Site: brandenburg
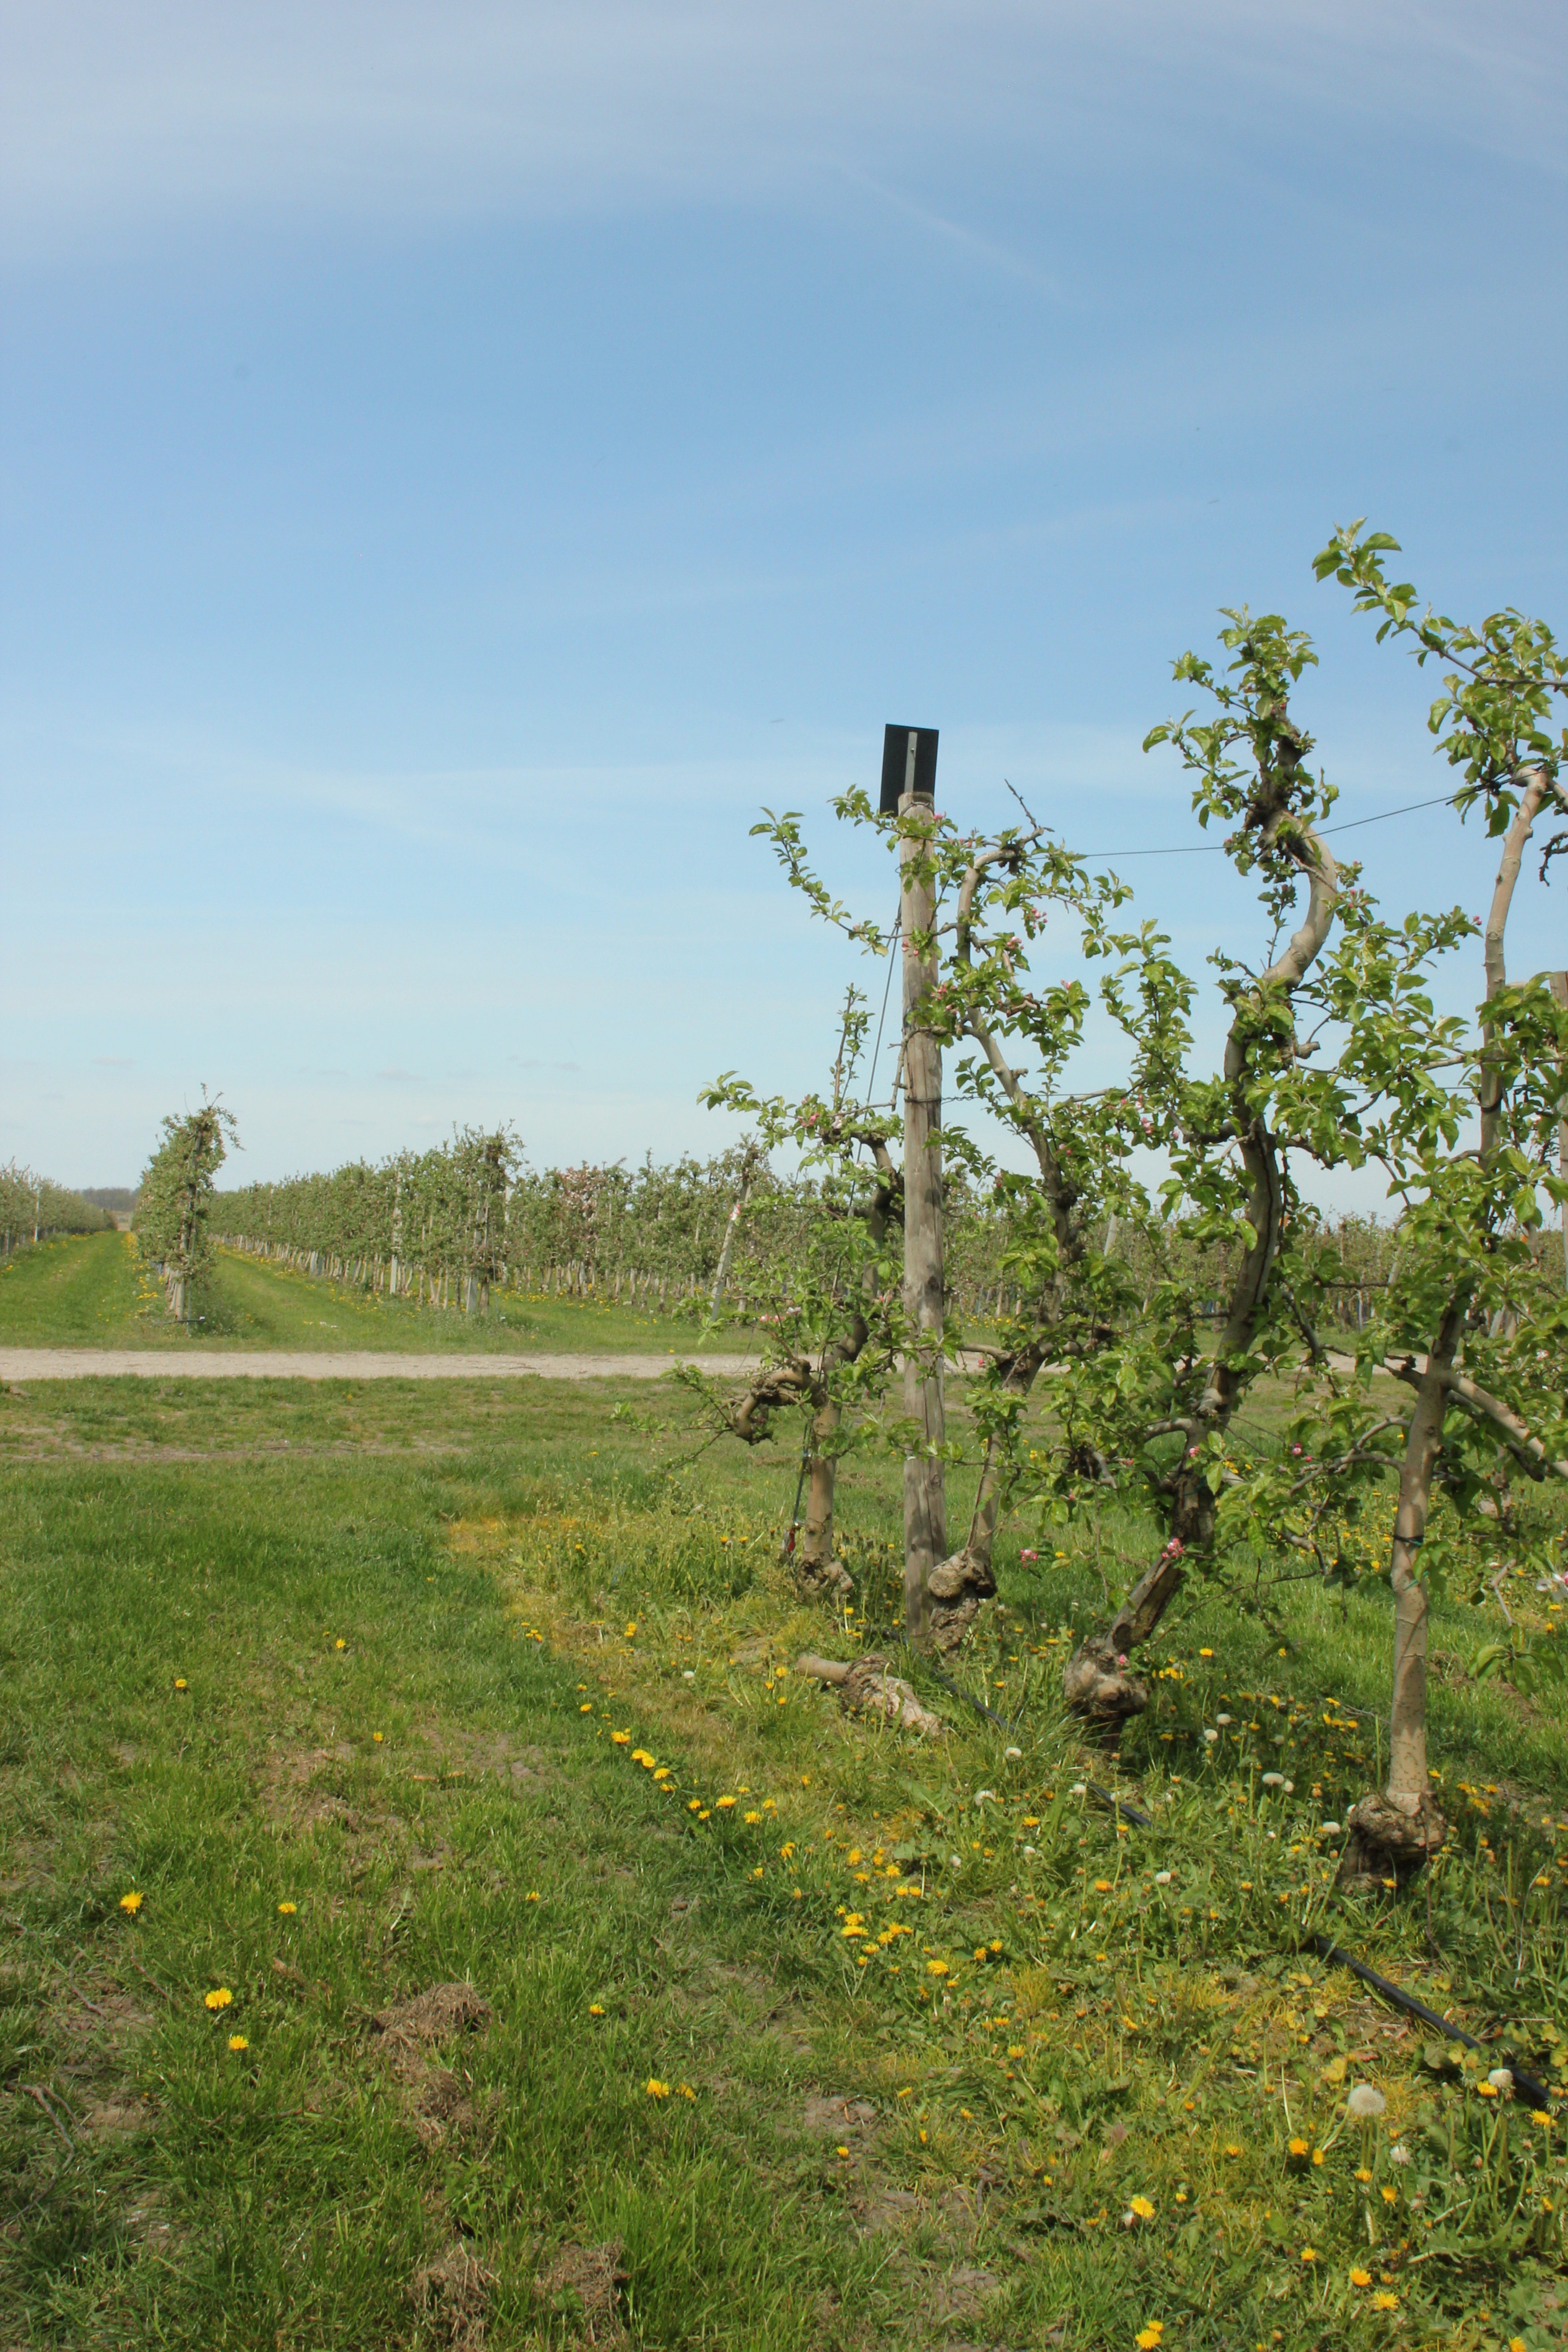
Growth stage (BBCH 60): Flowering